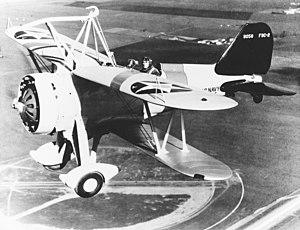
Le Curtiss F9C Sparrowhawk est un avion militaire de l'entre-deux-guerres. Ce chasseur biplan a servi dans l'US Navy comme parasite embarqué à bord de deux dirigeables de l'US Navy, l'USS Akron, et l'USS Macon. Sa carrière prit fin en 1935 à la suite du crash en mer de l'USS Macon.